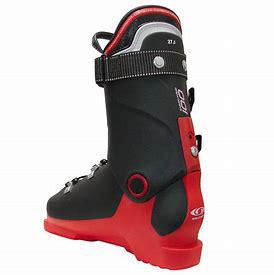
Brand: Salomon
Model: 100